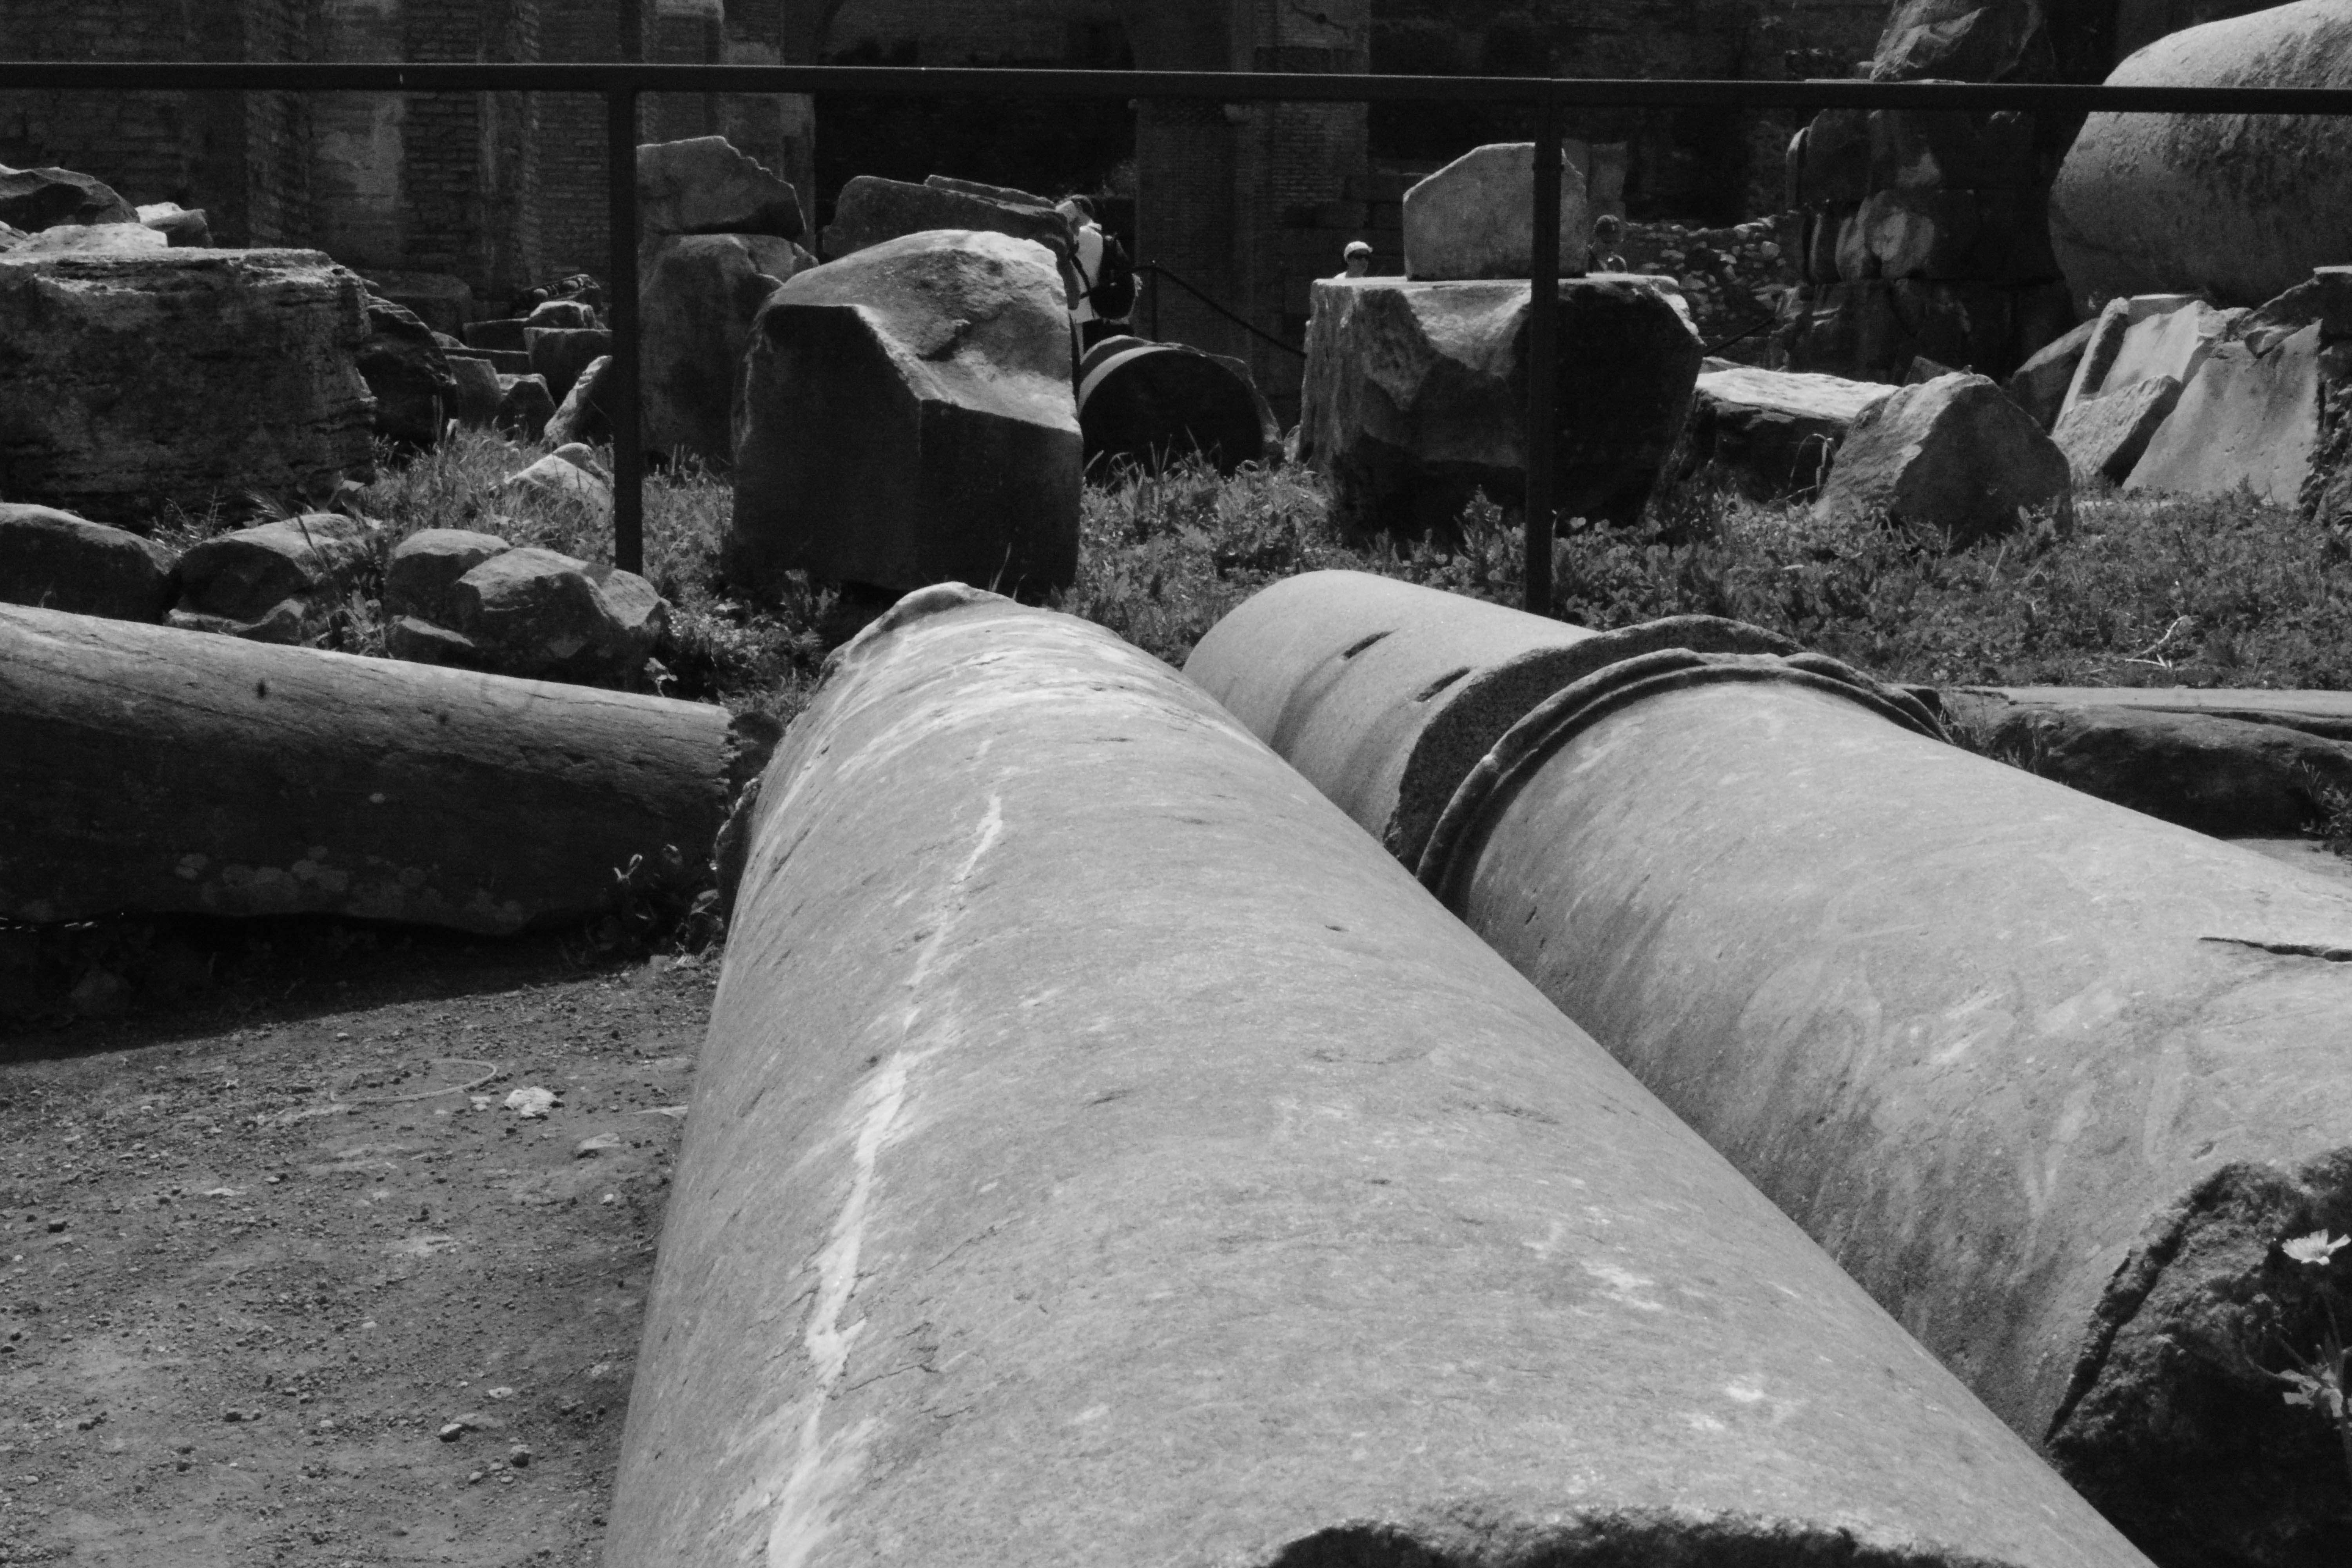
snow, black and white, white, black, monochrome, temple, monochrome photography